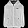
Label: Coat